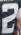
Number: 2